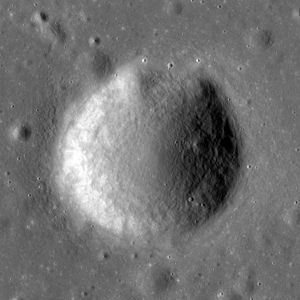
Amontons (månekrater)
Amontons er et lille nedslagskrater på månen, beliggende på Månens forside i den vestlige halvdel af Mare Fecunditatis. Det er en cirkulær, bægerformet formation, som er blevet presset ud af den jævne overflade af nedslaget, og det er i samme mørke farvetone som det omgivende mare. Når Solen står i en lav vinkel, er adskillige spøgelseskratere synlige i mareoverfladen syd-sydøst og nord for Amontonskrateret.